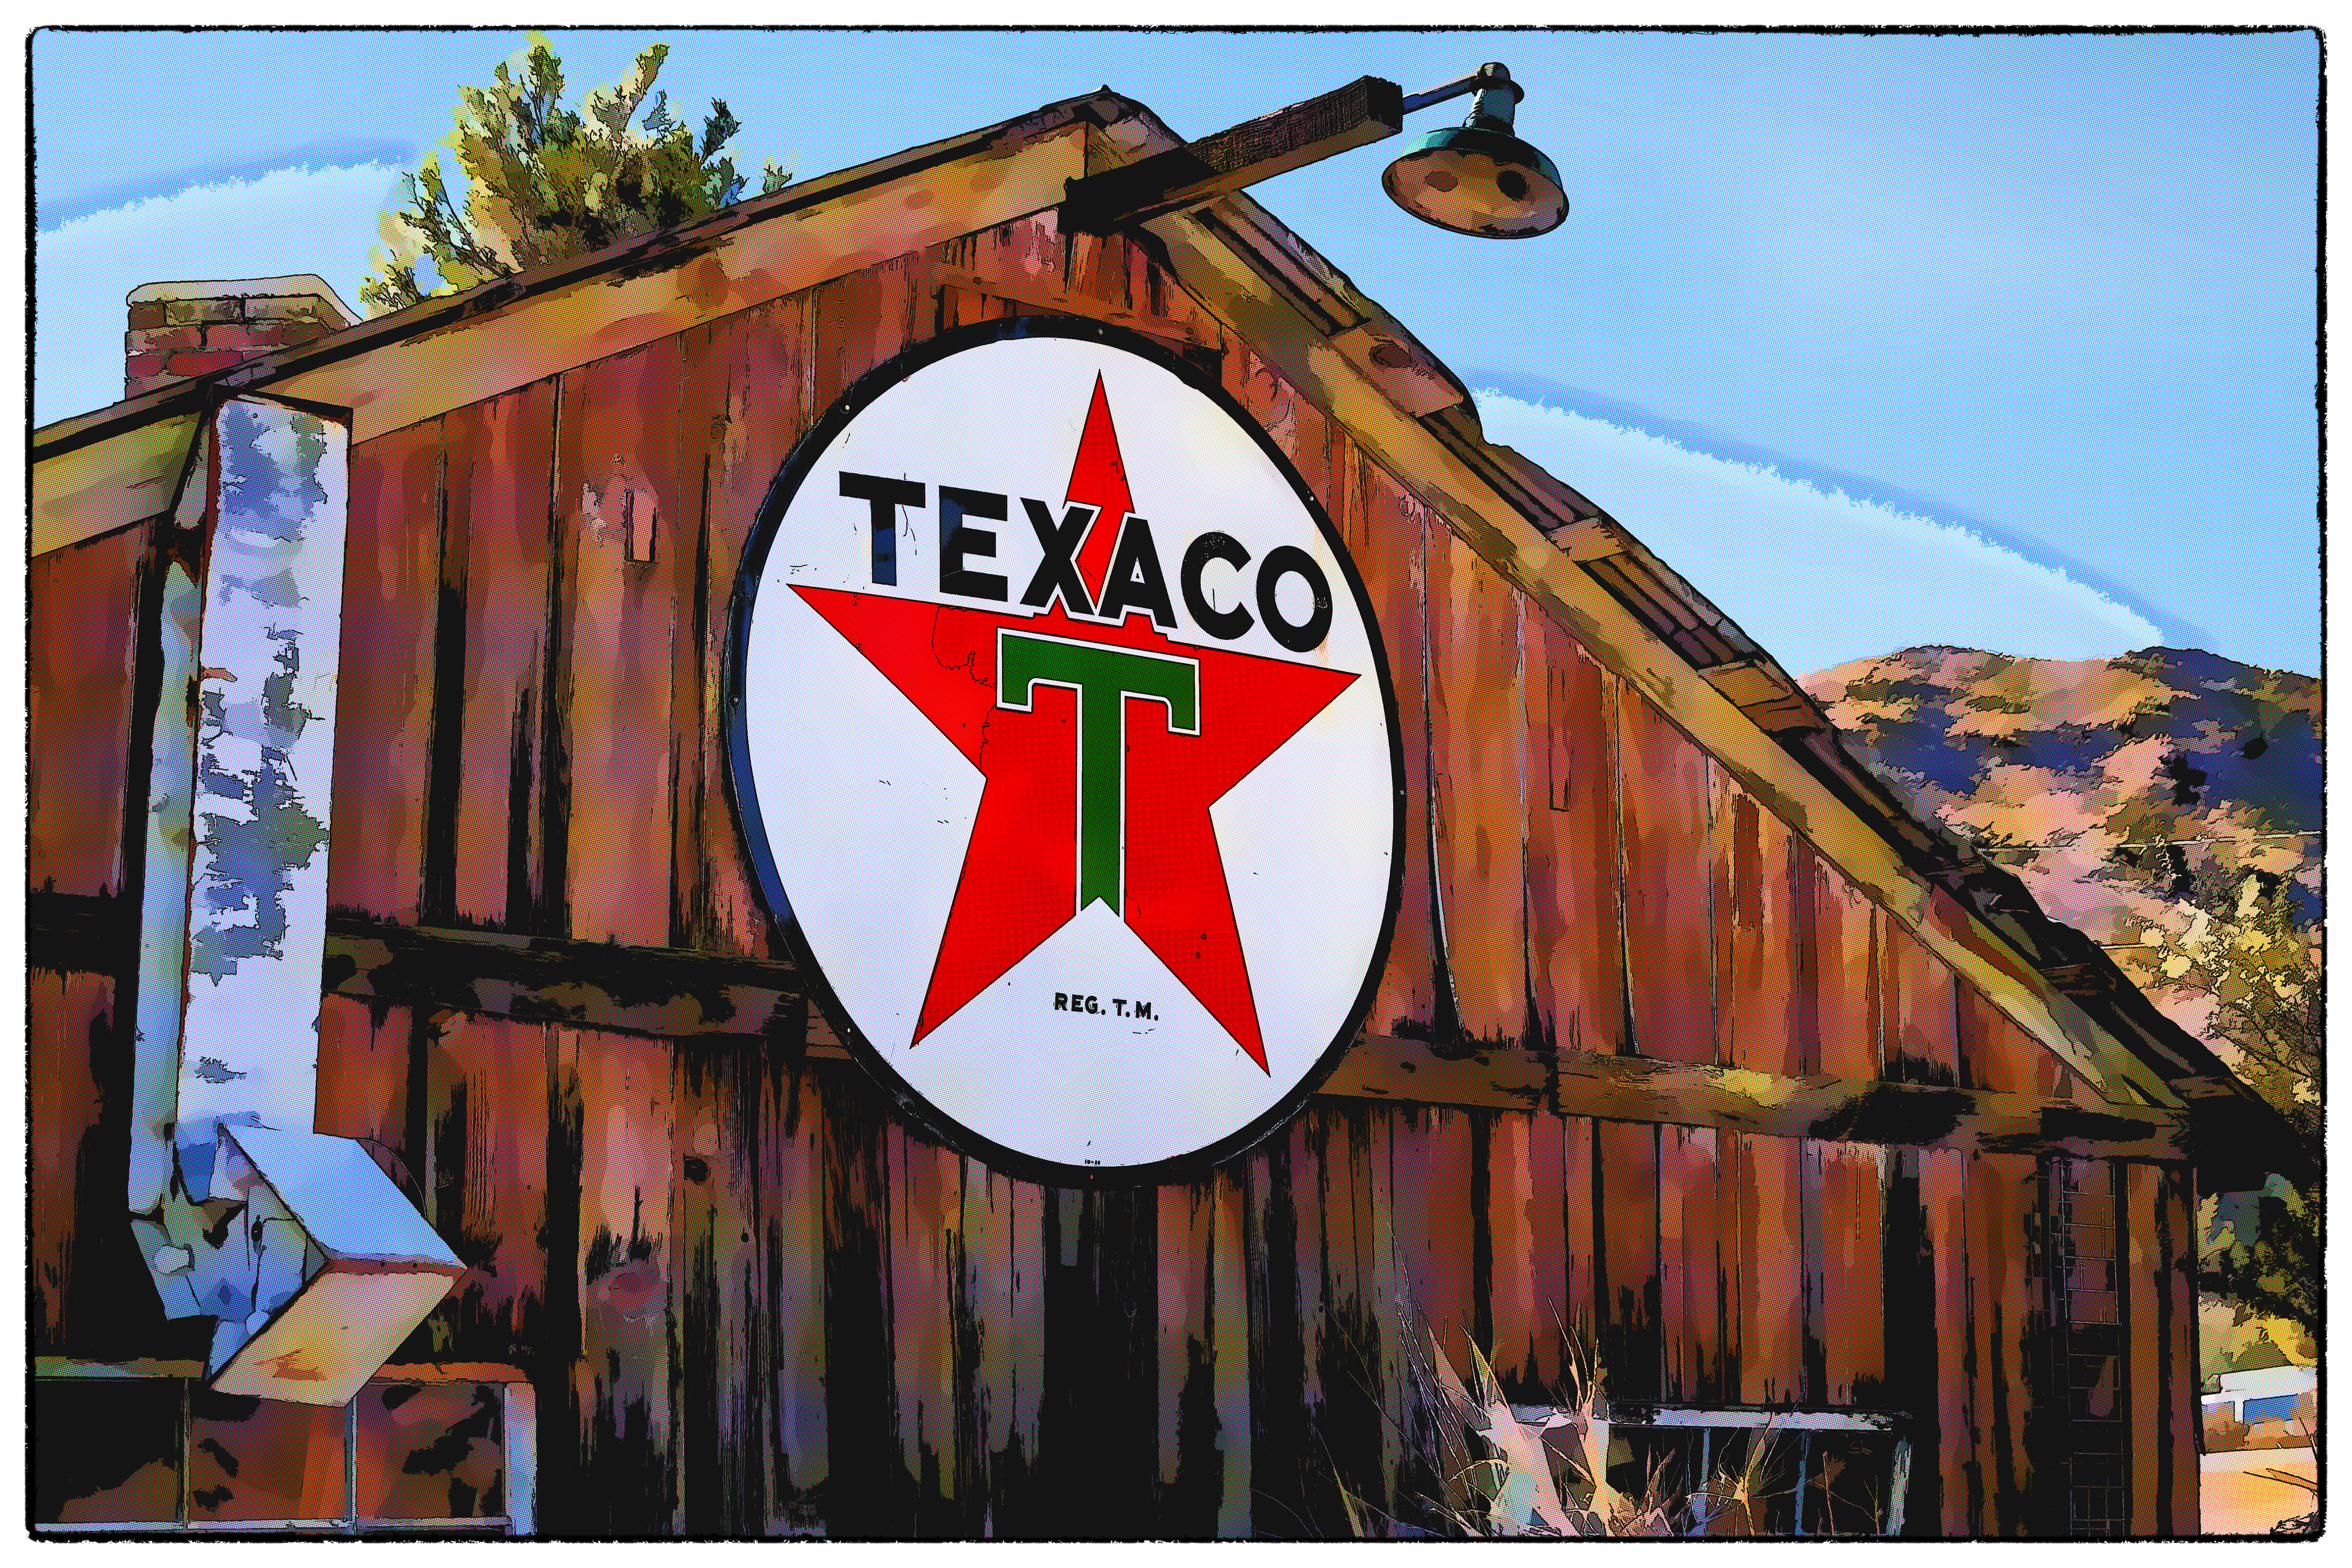
geotagged, nevada, searchlight, united states, usa, a6500, abandoned, attraction, auto, canyon, Car Graveyard, car photography, Clark County, Clark County Nevada, Clark County NV, classic, classic auto, classic car, classic cars, Classic Vehicle, desolate, El Dorado, El Dorado Canyon, El Dorado Mine, El Dorado Mountains, Eldorado Canyon Mine Tours, feet, ghost town, historical, isolated, lonely, mine, model, naked, Nelson Cutoff Road, Nelson Ghost Town, Nelson Nevada, Nevada Ghost Town, Nevada Ghost Town Photography, Nevada Mine Tour, Nevada Mountains, Nevada Tourism, old, old buildings, old cars, old town, portrait, rustic, rusty, scenic, Searchlight Nevada, sightseeing, sony, SONY a6500, SONY Alpha 6500, sony mirrorless, stripping, tourist attraction, Tourist Desert, travel, Travel Blog Photo, travel photography, vacation, vehicle, vintage, wife, sign, signage